Modified gross national income

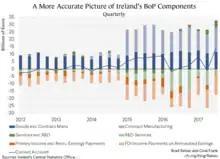
Ireland: Apple's Q1 2015 IP distortion of Ireland's balance of payments. Brad Setser & Cole Frank (Council on Foreign Relations)

By 2012–14, Apple's Irish subsidiary, ASI, was "profit shifting" circa US$35 billion per annum through Ireland, equivalent to 20% of Irish GDP, via its hybrid-double Irish BEPS tool. However, this particular BEPS tool had a modest impact on Irish GDP data. In late 2014, to limit further exposure to fines from the EU Commission's investigation into Apple's Irish tax schemes, Apple closed its hybrid-double Irish BEPS tool, and decided to swap into the BEPS tool. In Q1 2015, Apple Ireland purchased circa US$300 billion of virtual IP assets owned by Apple Jersey, executing the largest BEPS action in history.